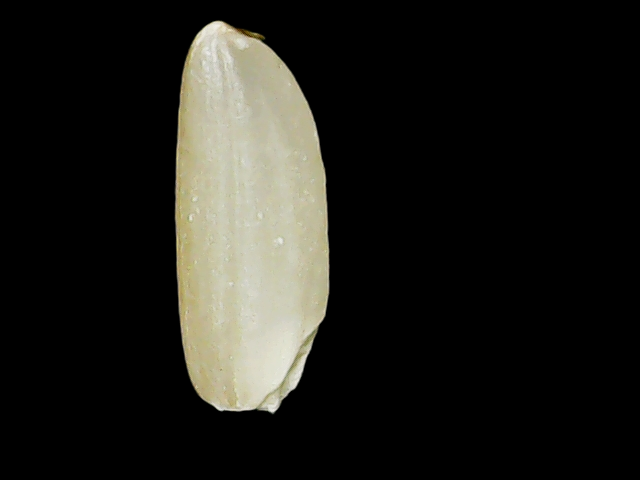
Rice variety: Binadhan12